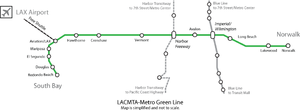
La ligne C est une ligne de métro léger de Los Angeles, ouverte en 1995. Elle fait partie des six lignes du métro de Los Angeles. Reliant Redondo Beach à Norwalk, elle passe notamment à proximité de l'aéroport international de Los Angeles. En 2020, l'ancienne ligne verte devient la ligne C.